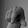
ASL letter: Q